Adoor Gopalakrishnan

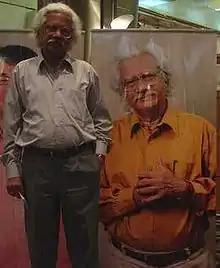
Gopalakrishnan standing next to his portrait

Apart from nine feature films, he has over 30 short films and documentaries to his credit. The Helsinki Film Festival was the first film festival to have a retrospective of his films. He has headed the jury at the National Film Awards and many international film festivals.